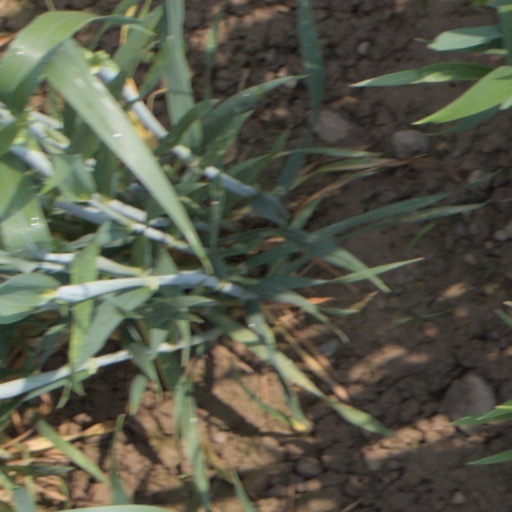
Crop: wheat